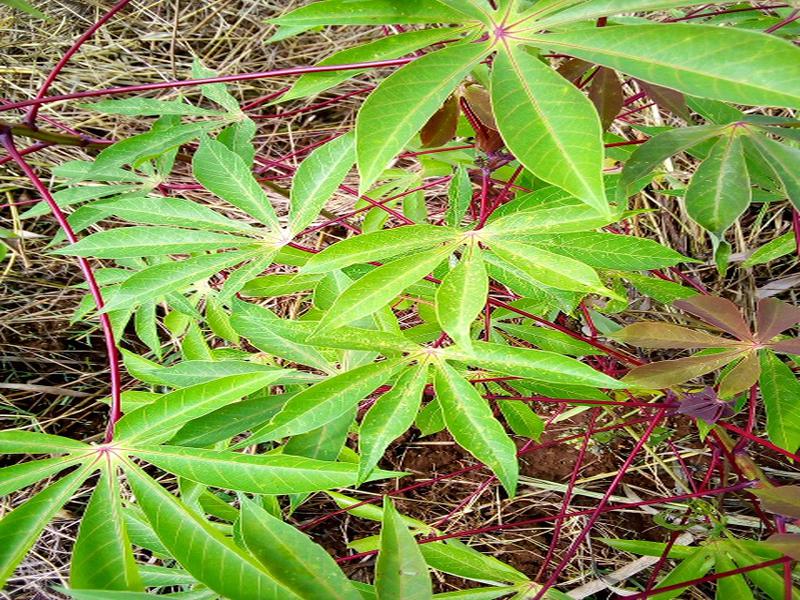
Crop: cassava
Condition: healthy